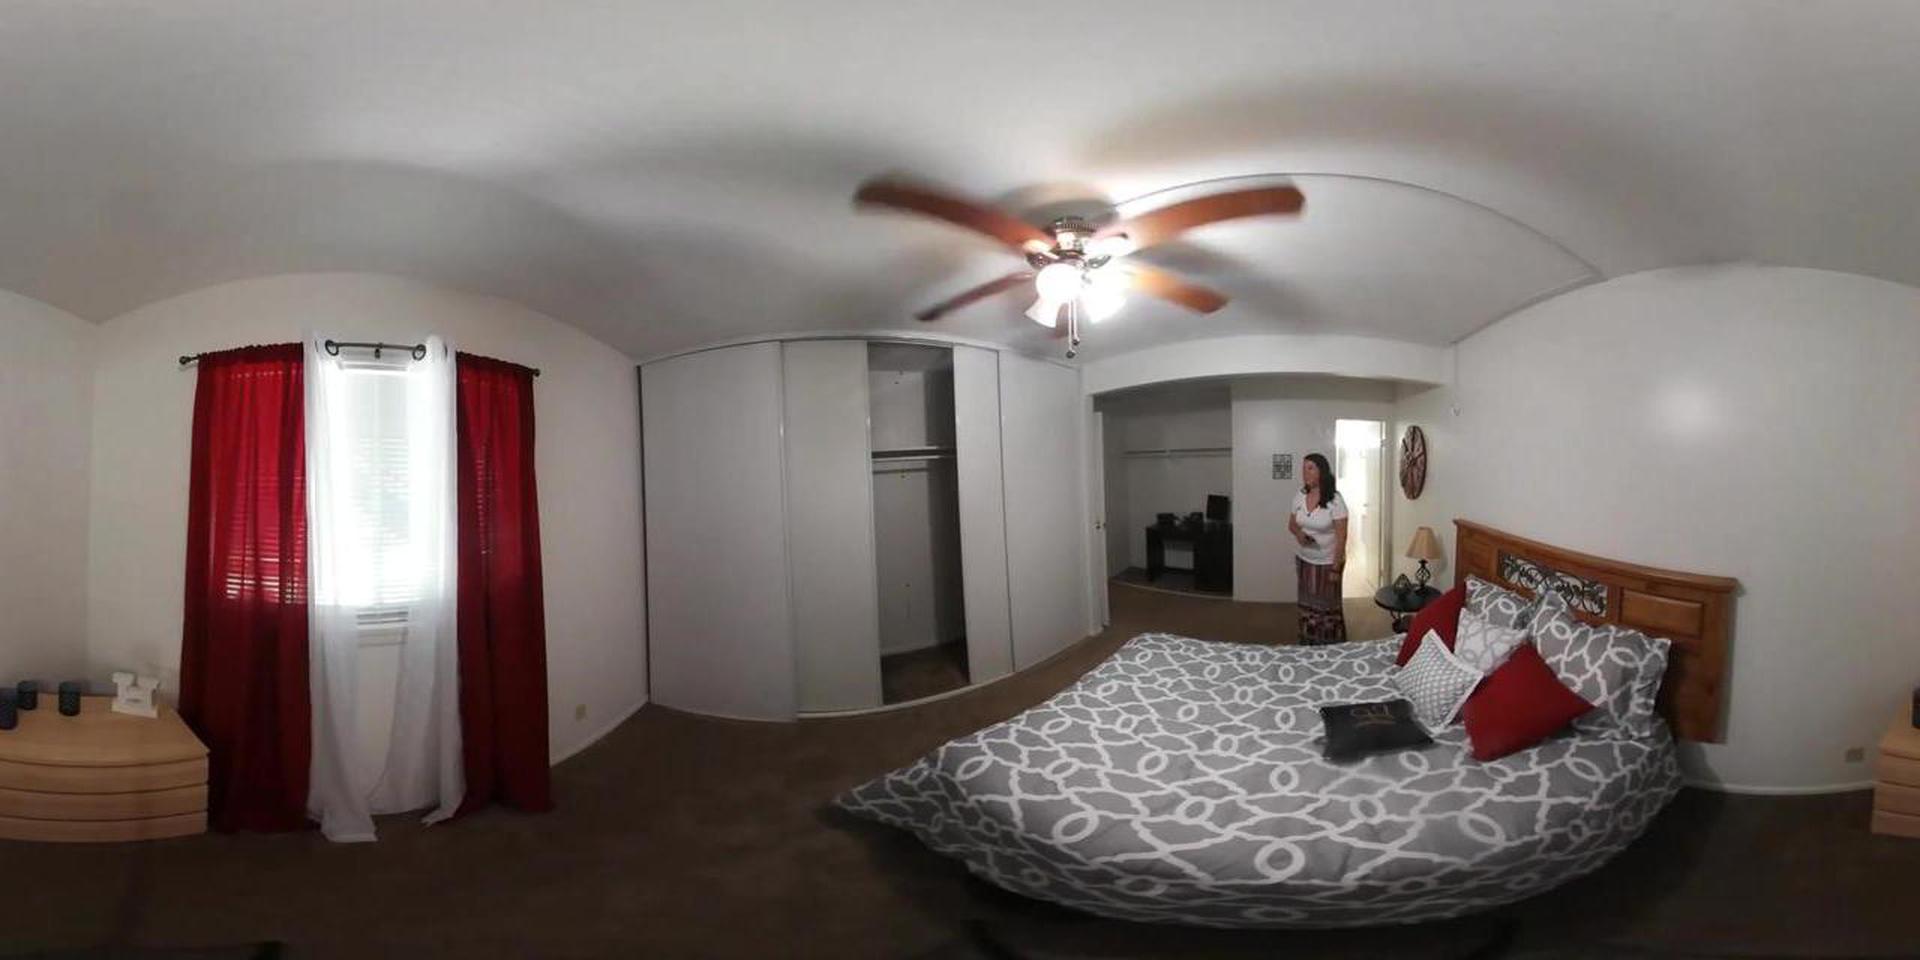
Referred object: the small lamp on the nightstand

Referred object: the bedside lamp opposite the red curtains